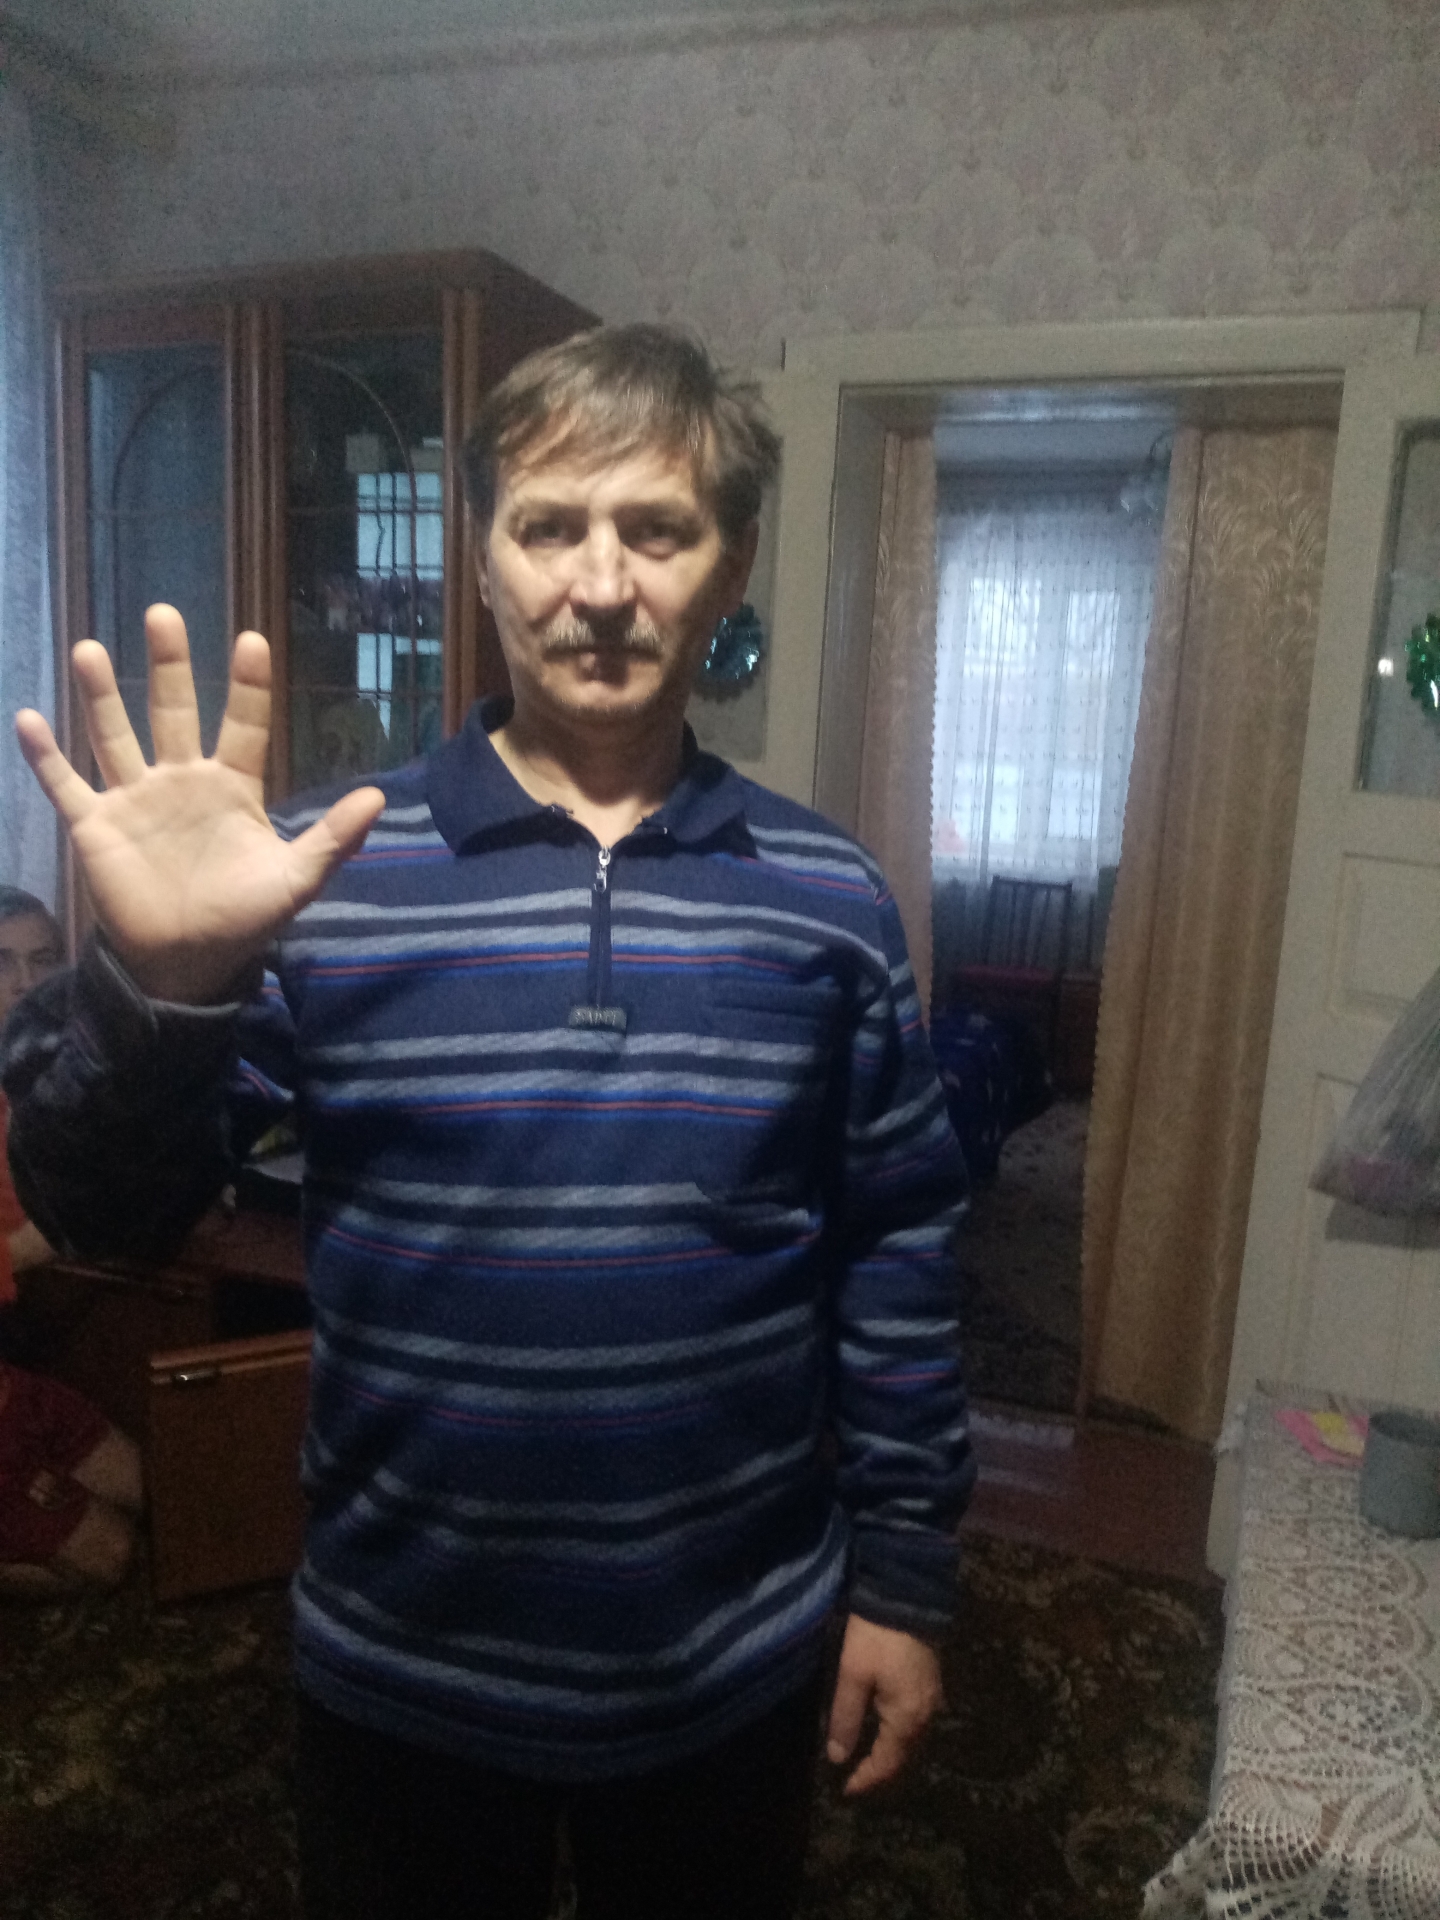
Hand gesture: palm